Francis Burton Harrison

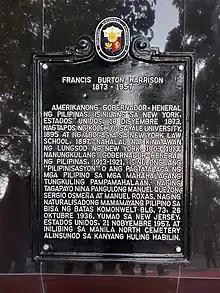
Historical marker unveiled by the National Historical Commission of the Philippines in 2021 located beside Harrison's tomb.

Harrison's first wife was Mary Crocker, daughter of California railroad and mining magnate Charles Frederick Crocker. They were married on June 7, 1900, at St. Mary's Church in Tuxedo Park, New York. She died in 1905 in an automobile accident leaving Harrison to raise two small daughters, the elder Virginia Randolph Harrison and the younger Barbara Harrison Wescott. Harrison would marry and divorce four more times to: Mabel Judson Cox, Elizabeth Wrentmore (divorced by Wrentmore in 1927 due to abandonment), Margaret Wrentmore whom he had a son, Norvell Burton Harrison who died in an automobile accident in Tucson, AZ on April 19, 1941 at the age of 13, and Doria Lee. His only surviving son, Dr. Francis Burton "Kiko" Harrison, Jr., (1921–2014), was the subject of many photographs taken between 1939 and 1942 by the PaJaMa Collective and George Platt Lynes. Kiko was a product of his third marriage. His last wife, Maria Teresa Larrucea, a young Basque woman, was born in Amorebieta (Bizkaia, Spain) and outlived Harrison.